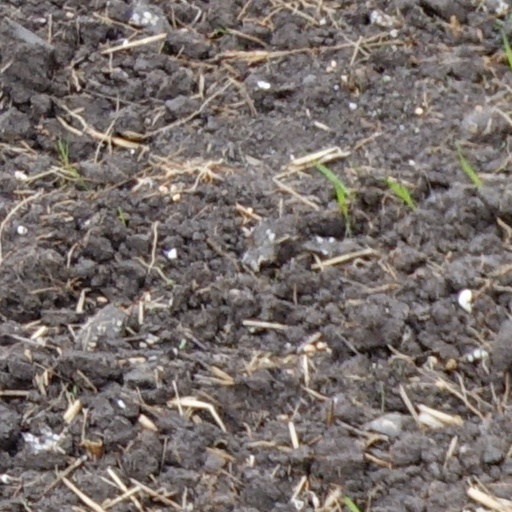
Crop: wheat